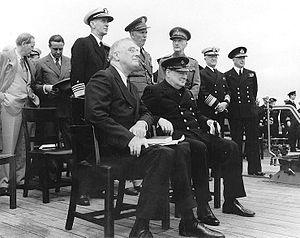
La conférence de l'Atlantique, qui eut lieu du 9 au 12 août 1941, permit la négociation de la Charte de l'Atlantique, par le Premier ministre britannique Winston Churchill et le président américain Franklin D. Roosevelt, à bord de navires de guerre ancrés à Argentia sur la côte Sud de Terre-Neuve, alors colonie britannique. Une déclaration commune est rédigée le 14 août 1941.
John Maynard Keynes, né le 5 juin 1883 à Cambridge et mort le 21 avril 1946 dans sa ferme de Tilton à Firle, est un économiste, haut fonctionnaire et essayiste britannique. Sa notoriété est mondiale. Il est le fondateur de la macroéconomie keynésienne. Le keynésianisme, la nouvelle économie keynésienne, le néokeynésianisme ou le post-keynésianisme sont issus de son œuvre. Considéré comme l'un des plus influents théoriciens de l'économie du XXᵉ siècle, il fut, en tant que conseiller officiel ou officieux de nombreux hommes politiques, l'un des acteurs principaux des accords de Bretton Woods, après la Seconde Guerre mondiale.
Ernest Joseph King, né le 23 novembre 1878 à Lorain et mort le 25 juin 1956 à Kittery, a été le commandant en chef de la Flotte des États-Unis et le Chef des Opérations navales durant la Seconde Guerre mondiale. L'exercice conjoint de ces deux fonctions est un cas unique dans l'histoire de l'US Navy.